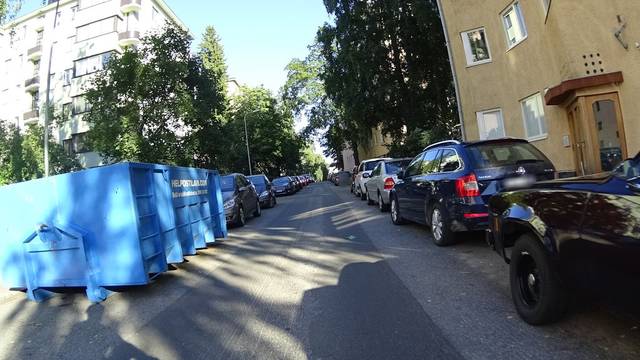
Region: Finland
Coordinates: 60.199, 24.877